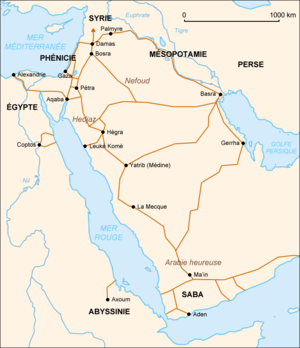
Carte des routes commerciales terrestres du temps des Nabatéens vers le 1er siècle.
La gestion de l'eau à Pétra a forgé la puissance et le niveau de vie des résidents de la capitale de l'ancien royaume nabatéen. Cité parmi les plus puissantes de l'Antiquité, Pétra ne tient pas sa célébrité et sa prospérité, uniquement par ses magnifiques bâtiments creusés et sculptés dans la roche des montagnes environnantes. C’est surtout par son extraordinaire système hydraulique construit au cours des siècles, que Pétra a pu se développer au milieu d'un désert inhospitalier, et devenir une étape stratégique pour les caravanes chamelières, venant de l’Arabie ou de la lointaine Asie et ...apportant les soies, les épices et les parfums, vers les cours d’Europe.